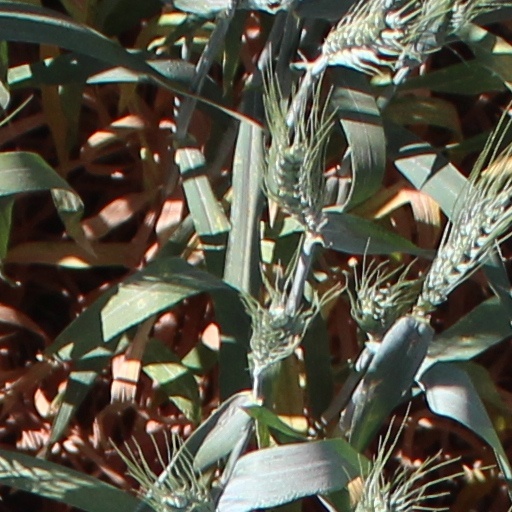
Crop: wheat